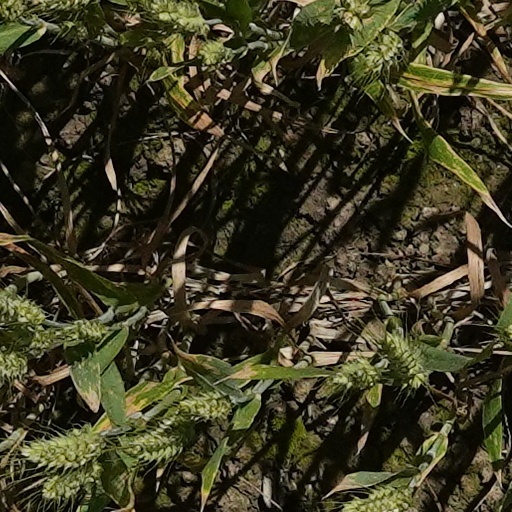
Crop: wheat